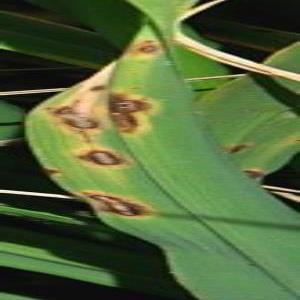
Disease: Brownspot